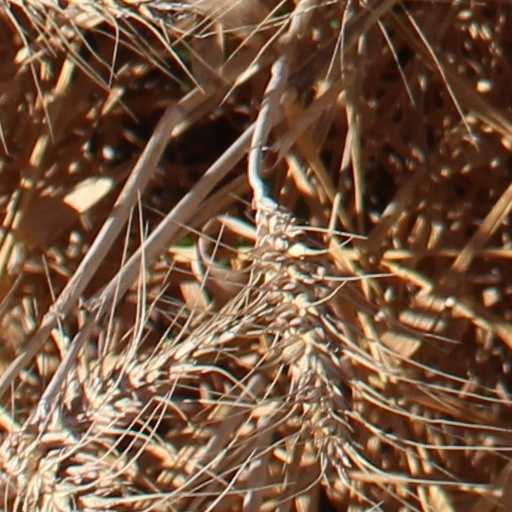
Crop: wheat